Meral Tasbas

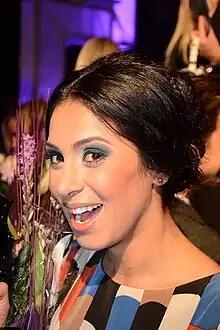
Meral Tasbas (2011)

Meral Izabelle Tasbas (born 4 April 1979) is a Swedish television personality, singer, actress and television host. Tasbas is known for appearing as a contestant on all five seasons of the reality show "The Bar" between 2000 and 2004 on TV3 and for hosting her own television show on TV3 called "Meral-TV". She has appeared in some films and released a bilingual Turkish/English language single "Versene" with Marcus Öhrn.